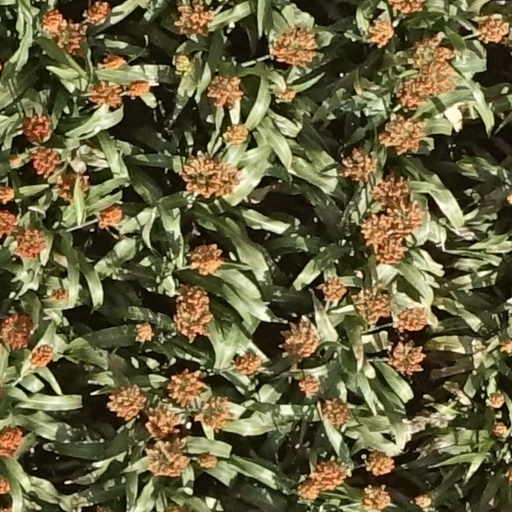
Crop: sorghum